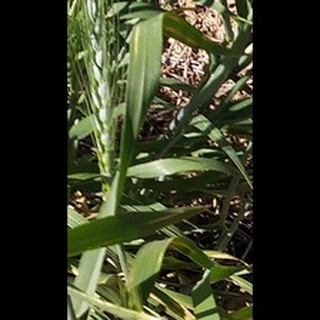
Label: healthy_wheat